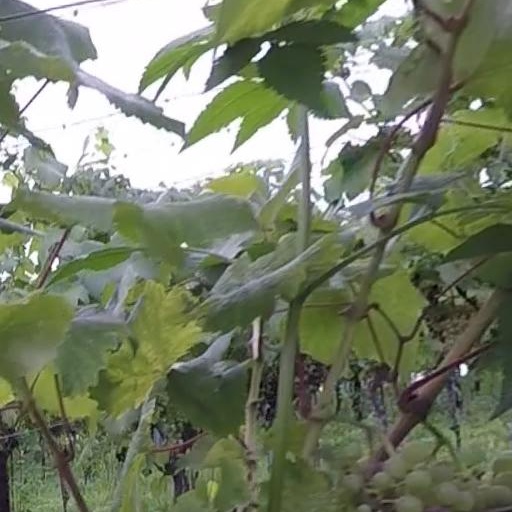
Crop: grape